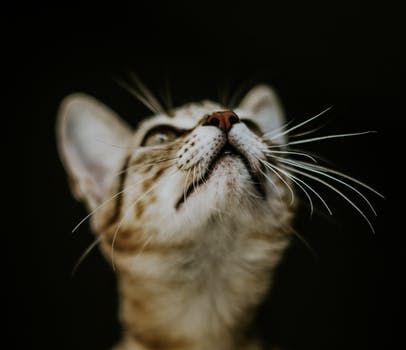
Label: No Watermark